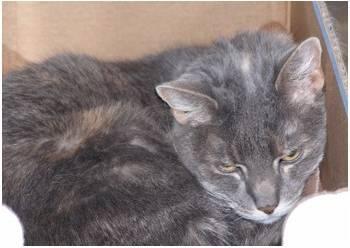
cat